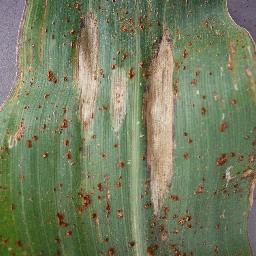
Label: Corn___Northern_Leaf_Blight